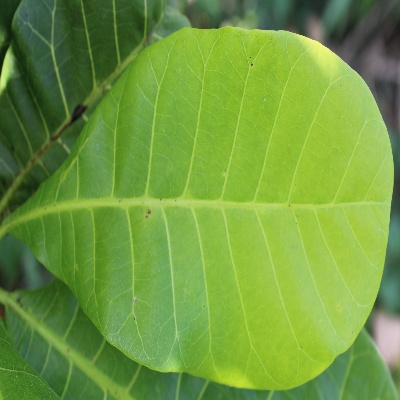
Crop: Cashew
Condition: anthracnose